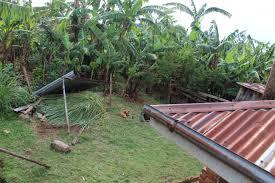
Hali ya anga inaashiria kua ni msimu wa kupanda mimea. Kama tunavyotazama, kilimo kutika sehemu hii, tunaona kwamba ndizi imemea vizuri kuashiria kua ni wakati wa kupanda na kuvuna. Inamaanisha kua kuna mvua wa kutosha kama tunavyoona kijani kibichi. Pia tunaona kua kuna nyumba katika upande wa kulia.